John James Erskine

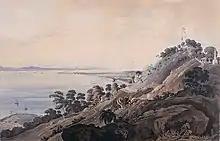
Mount Erskine in 1818, named after John James Erskine, colonial administrator in Penang.

John James Erskine was born in Muthill, Perthshire, Scotland, second son of Reverend William Erskine, Episcopalian Minister and Helen Drummond. He joined the East India Company in London as a merchant sailing on East Indiamen between Europe and Asia as Mate.